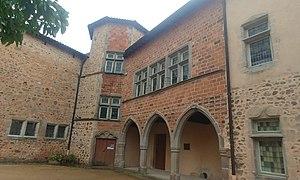
Logis du Prieur de Pommiers, donnant sur la place de l'église. La façade en briques date du XVe siècle.
Le château-prieuré de Pommiers-en-Forez se situe dans la Loire à Pommiers.